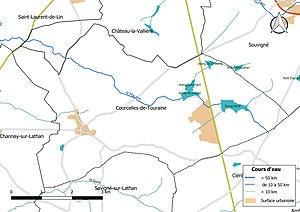
Carte du réseau hydrographique de la commune de fr:Courcelles-de-Touraine (France).
Courcelles-de-Touraine est une commune française située dans le département d'Indre-et-Loire en région Centre-Val de Loire.